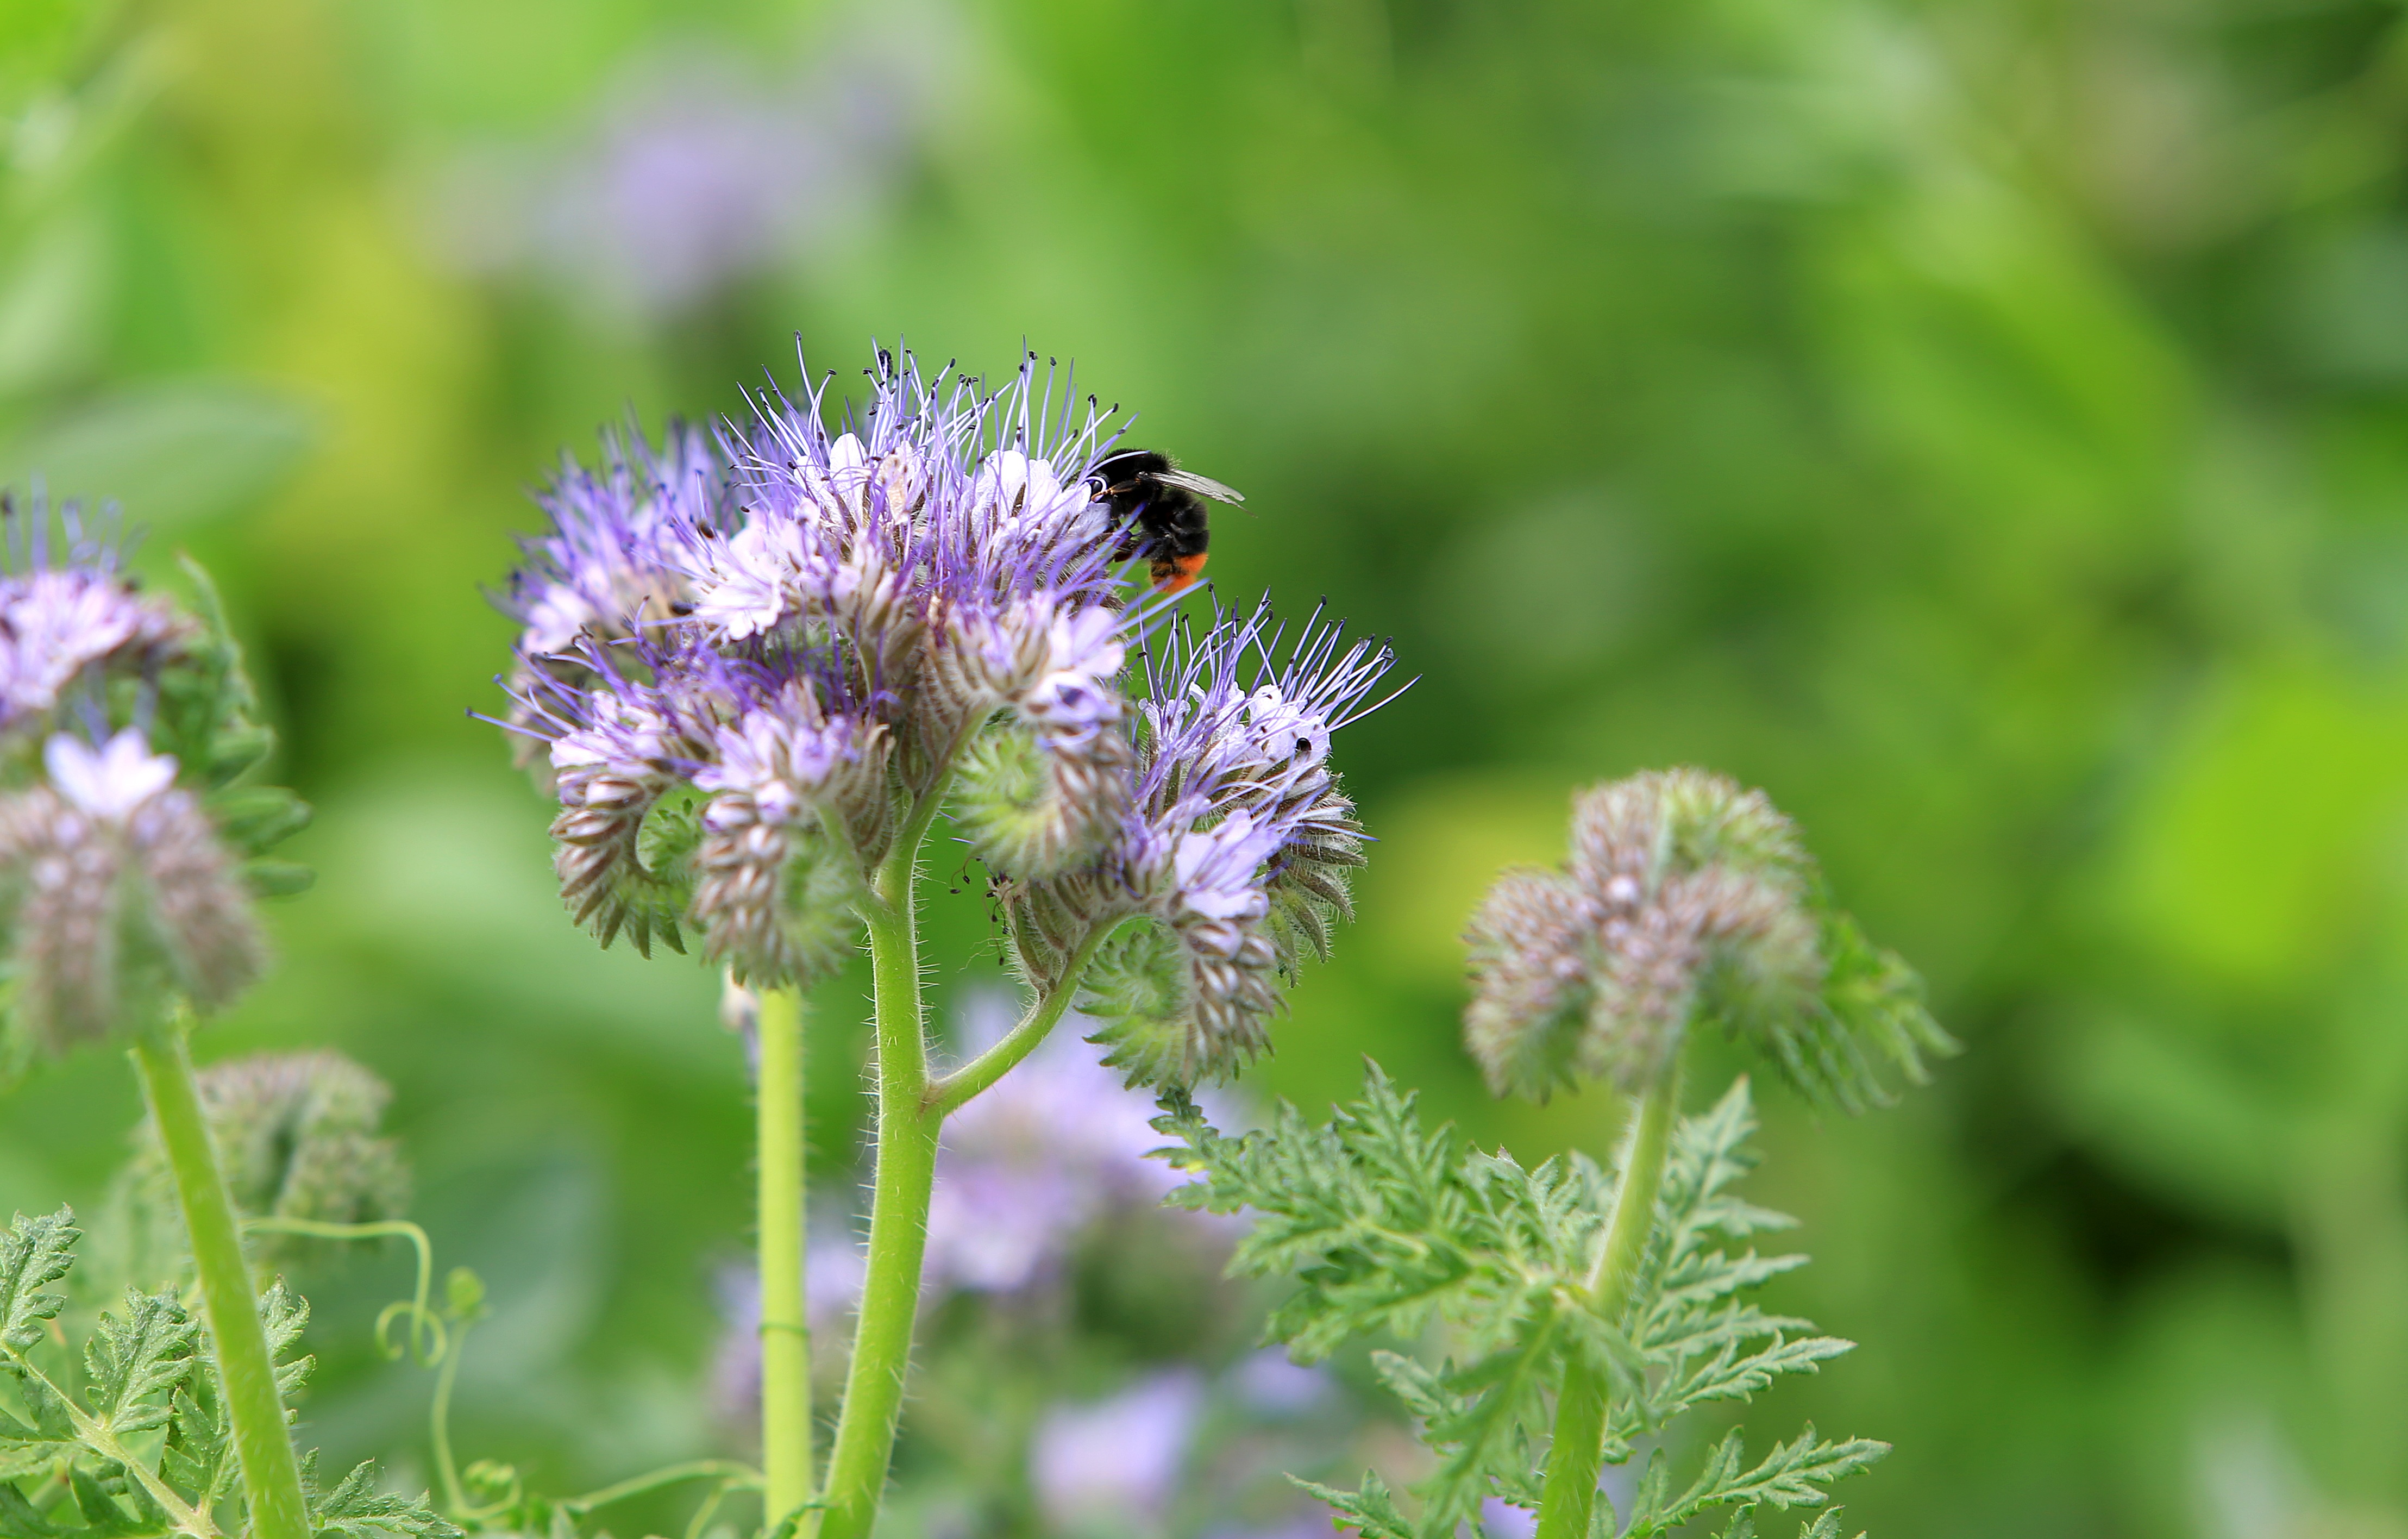
nature, grass, plant, meadow, prairie, flower, pollen, herb, insect, botany, flora, fauna, invertebrate, wildflower, bee, thistle, insects, nectar, macro photography, flowering plant, honey bee, daisy family, silybum, land plant, membrane winged insect, catch crop